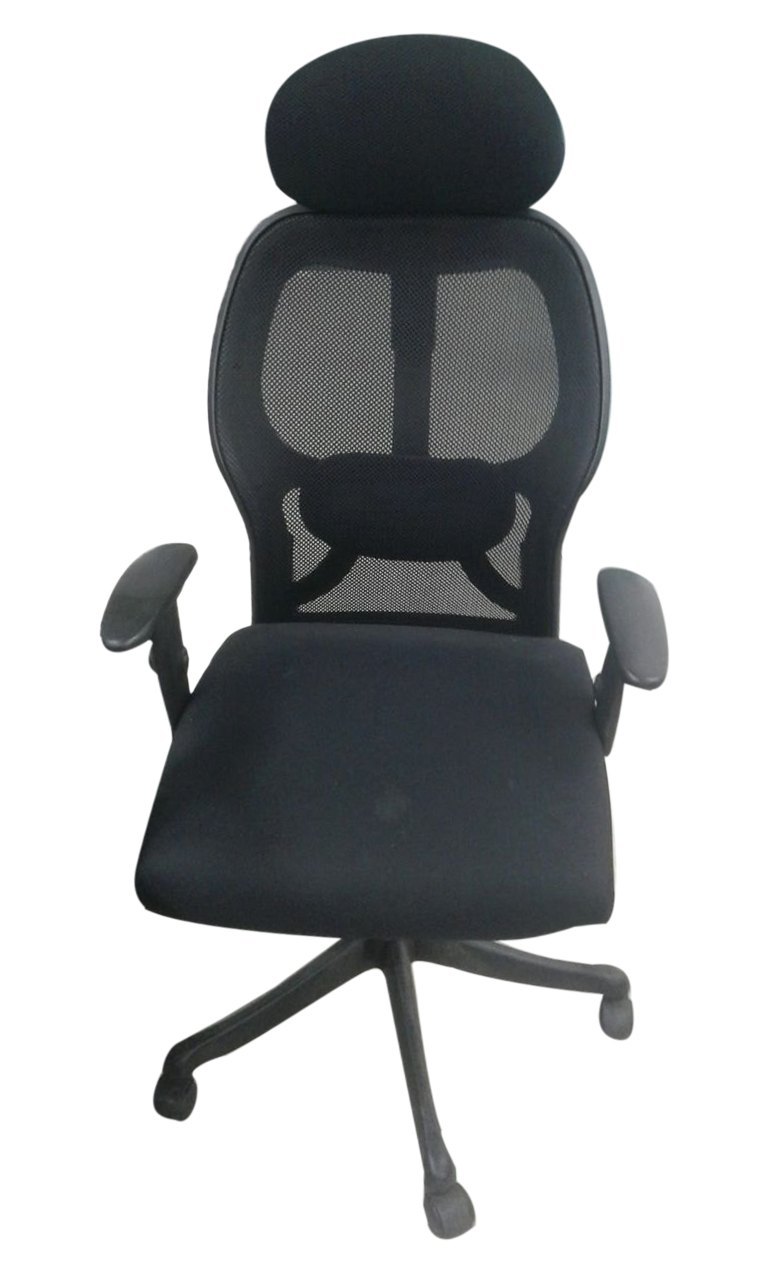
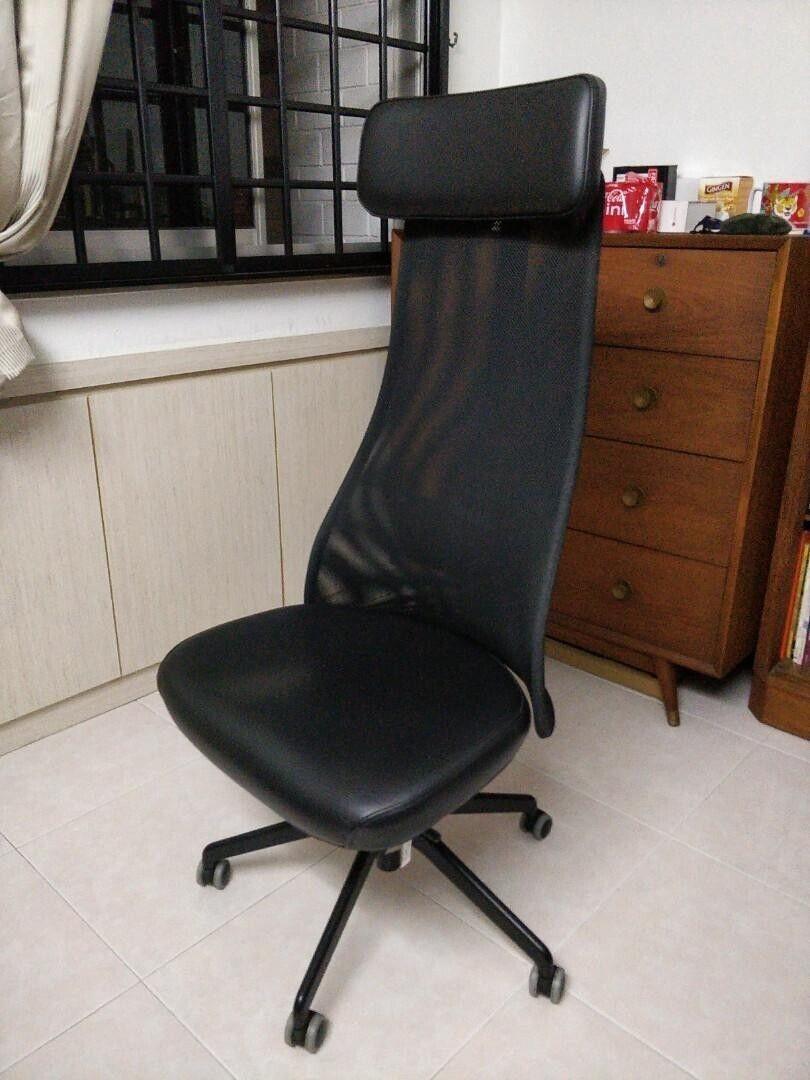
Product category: items_chair
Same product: no